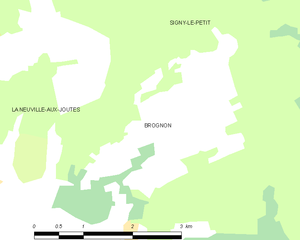
Carte des communes françaises: Brognon